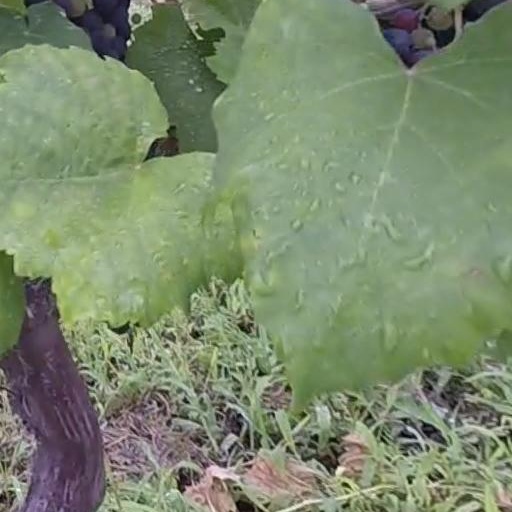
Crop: grape